First Nations in Canada

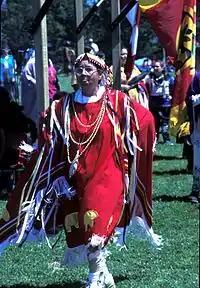
Pow-wow at Eel Ground First Nation

The Assembly of First Nations (AFN) is a body of First Nations leaders in Canada. The aims of the organization are to protect the rights, treaty obligations, ceremonies, and claims of citizens of the First Nations in Canada.